Swallow's Nest

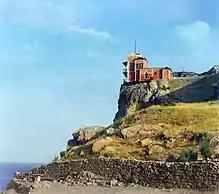
The original wooden Swallow's Nest photographed by Sergey Prokudin-Gorsky 1905, digitally restored in colour.

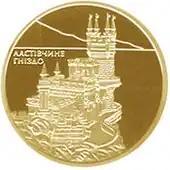

The building is compact in size, measuring only long by wide. Its original design envisioned a foyer, guest room, stairway to the tower, and two bedrooms on two different levels within the tower. The interior of the guest room is decorated with wooden panels; the walls of the rest of the rooms are stuccoed and painted. An observation deck rings the building, providing a view of the sea, and Yalta's distant shoreline.